Greville Stevens

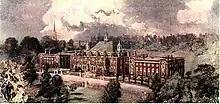
University College School in the early 20th century

Stevens was born and grew up in Hampstead, North London, where he attended University College School. There, he began to show considerable talent as a cricketer, as a bowler of leg-breaks and googlies, and this was recognised in 1918 when "Wisden", widely regarded as the "bible of cricket", named him as one of "Five School Bowlers of the Year". In the following season, 1919, he created a batting sensation by scoring 466 runs for Beta House v. Lambda House, in an internal school match. This feat attracted the attention of Middlesex County Cricket Club, who drafted him into their side to play Hampshire at Lord's on 9–10 June 1919. On his county debut Stevens took 10 Hampshire wickets in the match, including 7 for 104 in their first innings. Stevens held his place in the Middlesex XI for the remainder of the season, and was chosen to play for the Gentleman in the prestigious Gentlemen v. Players fixture at Lord's – an almost unprecedented honour for a schoolboy cricketer. In the match he scored 24 and 11, and took 1 wicket for 62 runs.